Huangbian station

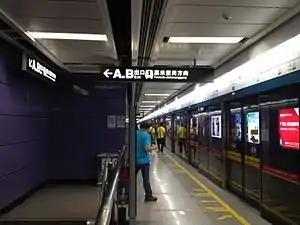

Huangbian Station, called Shanglinzhen Station during planning, is a metro station on Line 2 of the Guangzhou Metro. It is located at the underground of the south of Huangbian North Road in the Baiyun District of Guangzhou. The station started operation on 25September, 2010.